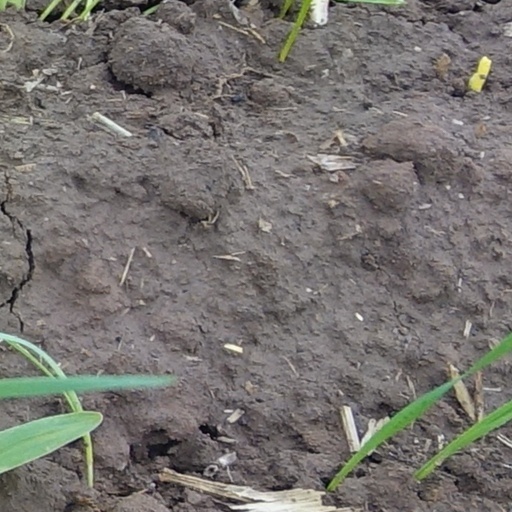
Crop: wheat